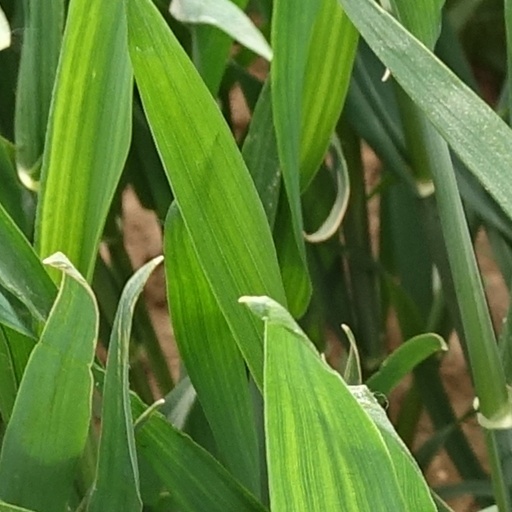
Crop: wheat